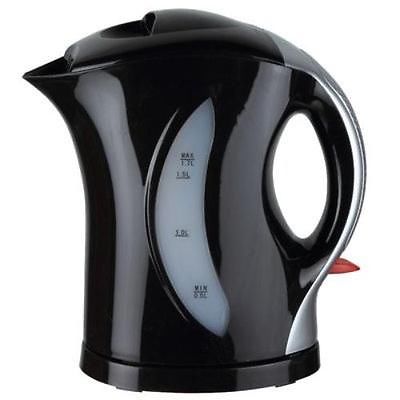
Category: kettle